Question: Please indicate a possible affordance area of cup that can be used for drinking from
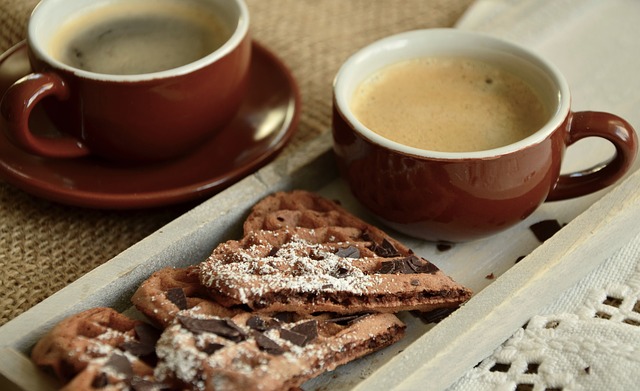
Answer: [18.5, 1, 247.5, 155]